Nicholas Georgescu-Roegen

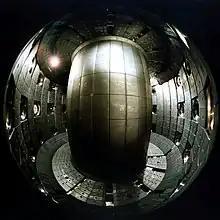
By the 1990s, the technology of fusion power was still in the making. The research & development continues today...

By a Promethean recipe of the "third" kind, Georgescu-Roegen understands a solar collector returning a net energy output sufficiently large to supply all the energy input needed to manufacture an additional solar collector of the same kind, thereby constituting a full serial reproduction with regard to solar energy only. The fact that solar collectors of various kinds had been in operation on a substantial scale for more than a century without providing a breakthrough in energy efficiency brought Georgescu-Roegen to the conclusion that no Promethean recipe was yet around in the world in his day. Only feasible recipes for solar collectors were available, functioning like what he labelled 'parasites' with regard to the terrestrial inputs of energy for their manufacture and operation – and like any other parasite, these recipes cannot survive their host (the 'host' being the sources of the terrestrial inputs). Georgescu-Roegen believed that for a worldwide solar-powered economy to be truly energy self-supporting, a Promethean kind of solar collector had yet to be invented. Later, some scholars have argued that the efficiency of solar collectors has increased considerably since Georgescu-Roegen made these assessments.